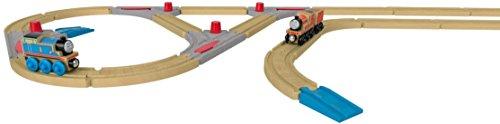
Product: Fisher-Price Thomas & Friends Wood, Turnout Track Pack
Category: Toys & Games | Play Vehicles | Play Trains & Railway Sets | Accessories | Train Tracks
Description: Thomas and Friends Wood track pack includes 6 straight track pieces, 6 curved track pieces, 4 turnout pieces, 2 ramps and 2 track adaptors.
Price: $16.99
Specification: ProductDimensions:10.6x7.5x2inches|ItemWeight:2pounds|ShippingWeight:2.9pounds(Viewshippingratesandpolicies)|DomesticShipping:ItemcanbeshippedwithinU.S.|InternationalShipping:ThisitemcanbeshippedtoselectcountriesoutsideoftheU.S.LearnMore|ASIN:B075FZXCJW|Itemmodelnumber:FKF55|Manufacturerrecommendedage:36months-7years